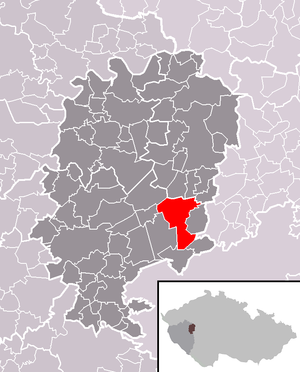
Mýto est une ville du district de Rokycany, dans la région de Plzeň, en République tchèque. Sa population s'élevait à 1 565 habitants en 2018.